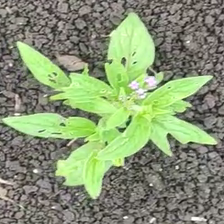
Weed species: Lamber_Quarter_plant(Chenopodium )